David I of Scotland

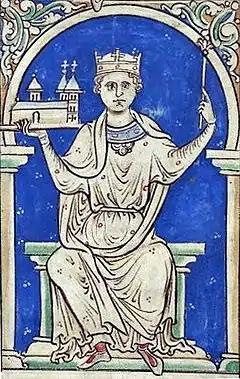
King Stephen drawn by Matthew Paris. David used Stephen's "usurpation" as his "casus belli" with England, even if it was not the actual reason.

David's relationship with England and the English crown in these years is usually interpreted in two ways. Firstly, his actions are understood in relation to his connections with the King of England. Most historians would agree that King Henry I played a major role in shaping David's early career. David was the latter's brother-in-law and "greatest protégé", one of Henry's "new men". His hostility to Stephen can be interpreted as an effort to uphold the intended inheritance of Henry I, the succession of his daughter and David's niece Empress Matilda. David carried out his wars in her name, joined her when she arrived in England, and later knighted her son Henry.